Maritana

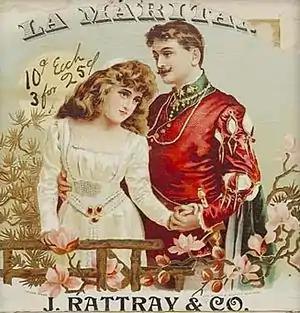
Cigar box depicting a scene from "Maritana"

Maritana is a gypsy street singer in Madrid. Charles II, the young king of Spain, lurking in the public square in disguise, is taken with her beauty. His devious minister, Don José, sees this and encourages his affections, hoping that the King will compromise himself. José intends to reveal the King's infidelity to further his own favour with the Queen. José also fills Maritana's head with visions of a wealthy life. Don Cæsar de Bazan is a down-on-his-luck but jovial nobleman who is arrested and sentenced to death by public hanging for duelling during Holy Week. Maritana admires the dashing Don Cæsar, who had fought to defend a poor apprentice boy named Lazarillo from mistreatment by his master.